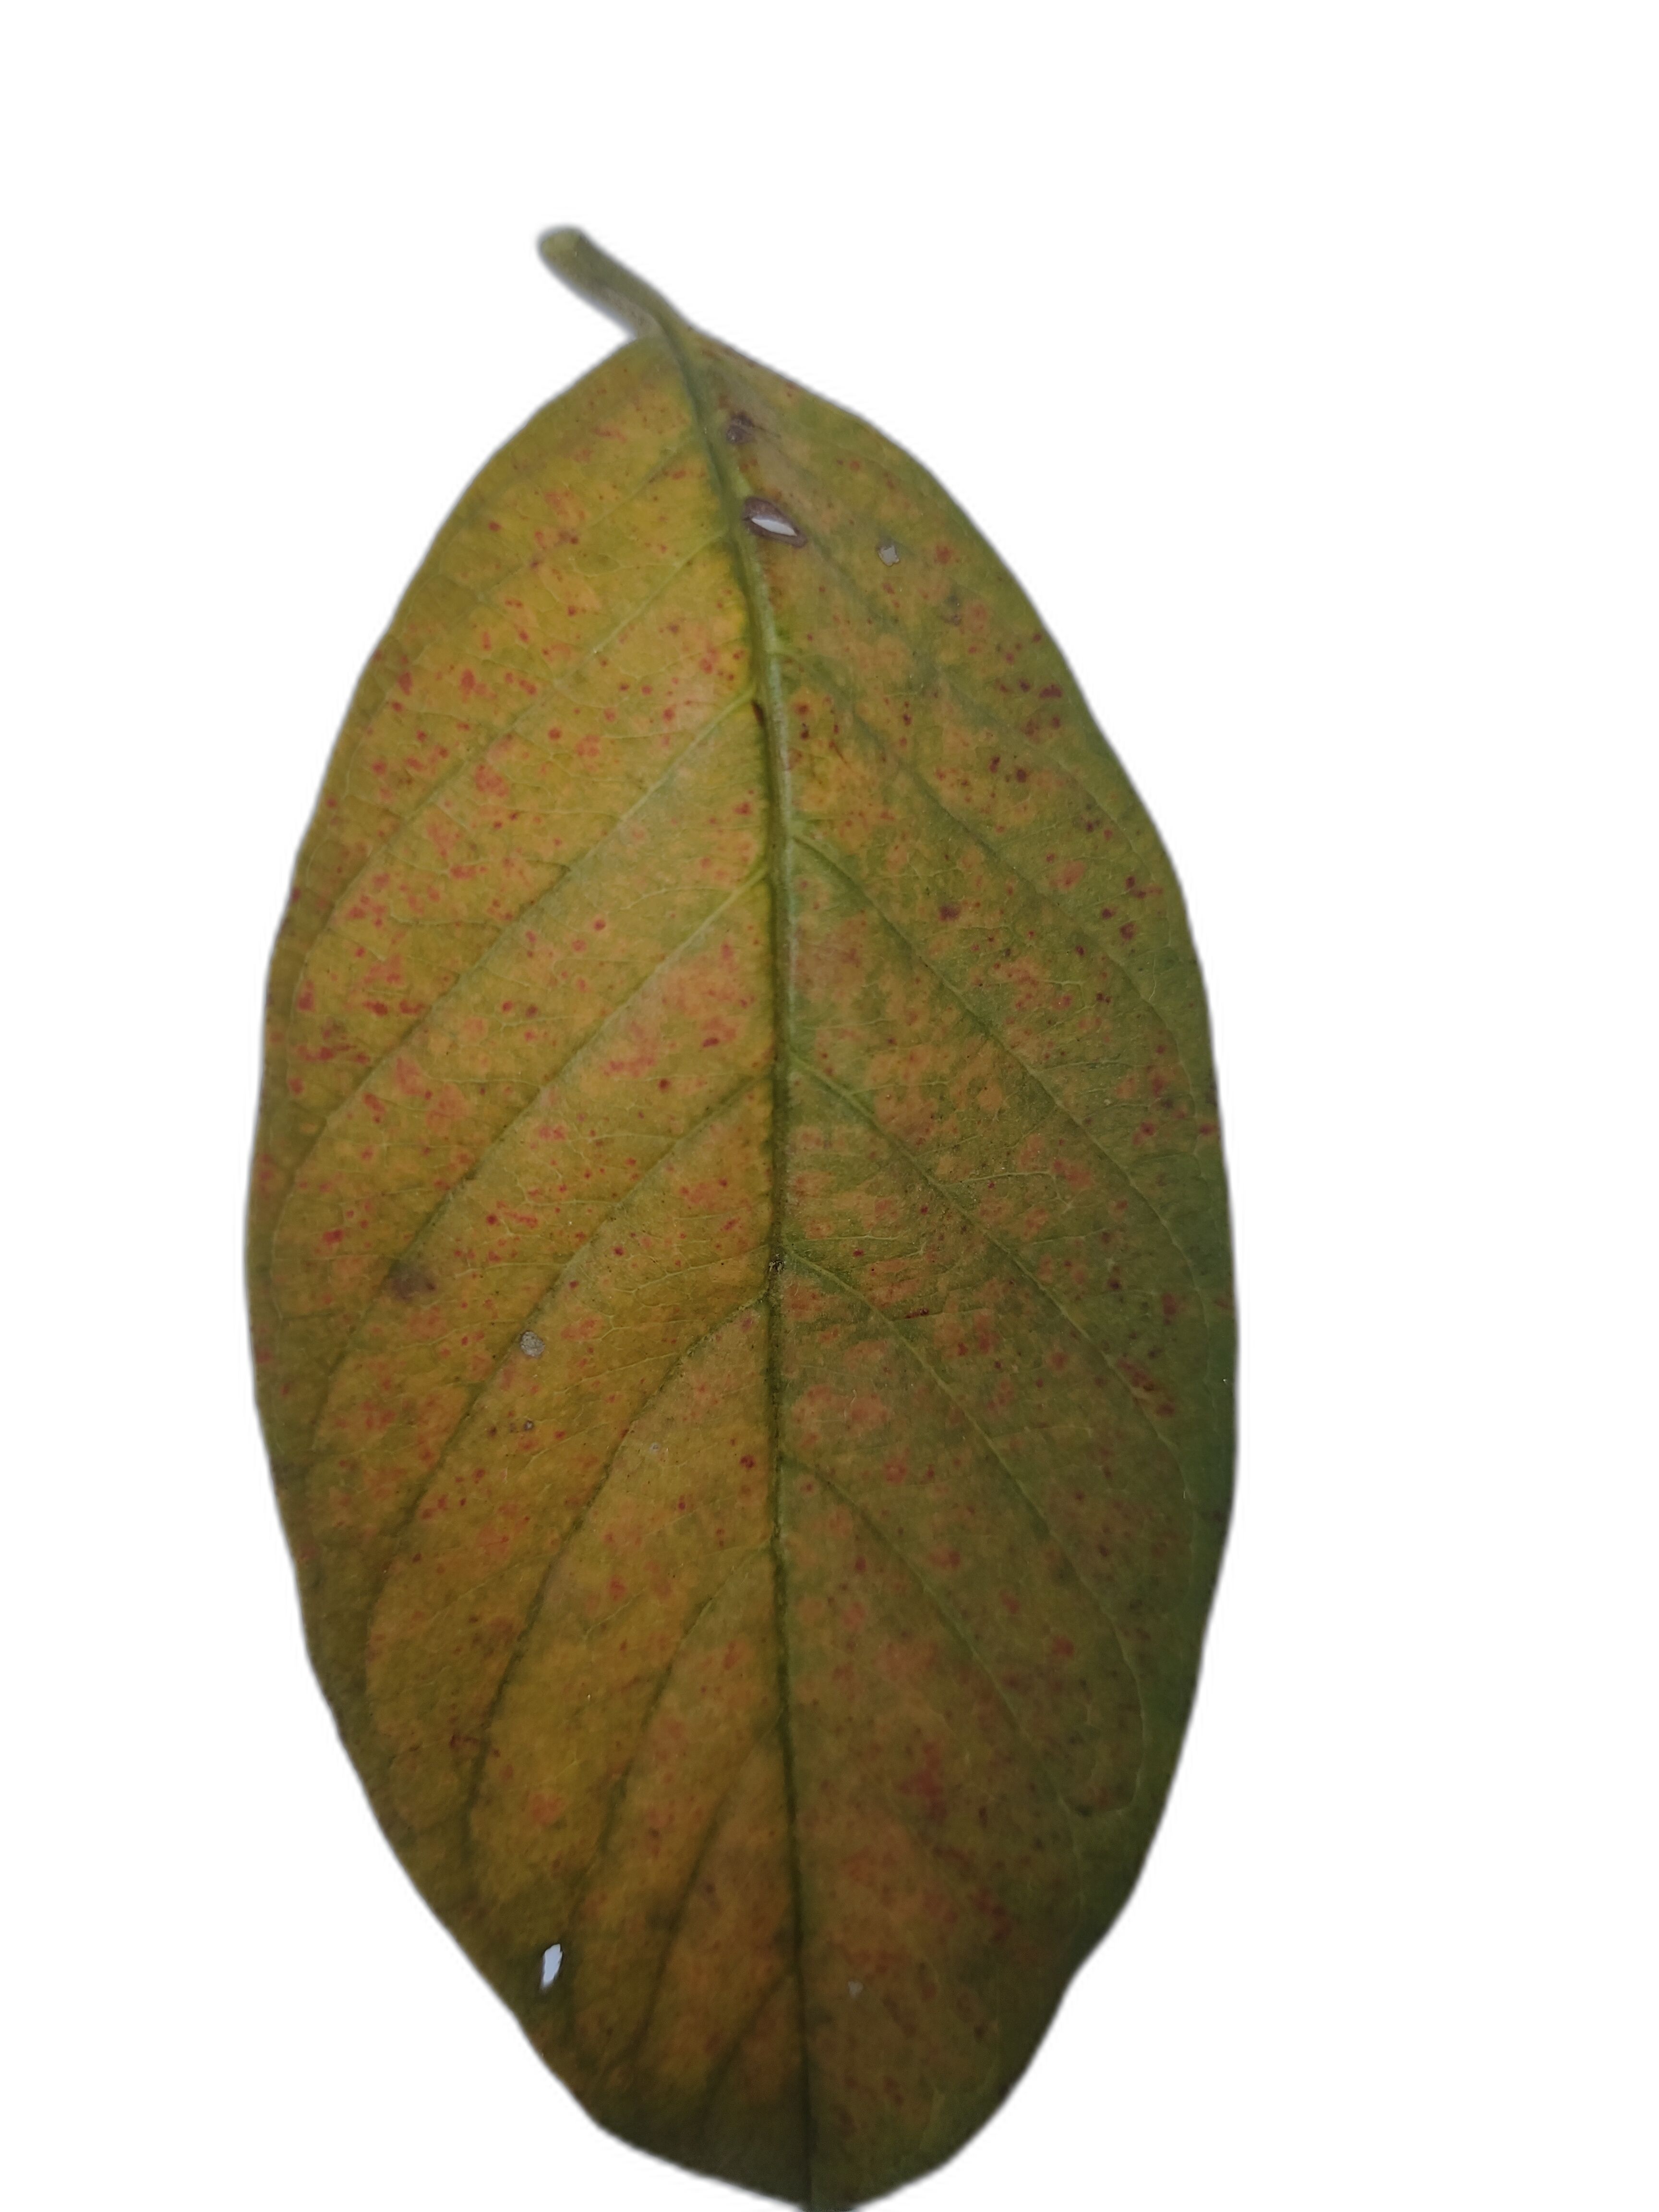
Plant part: leaf
Disease: Rust